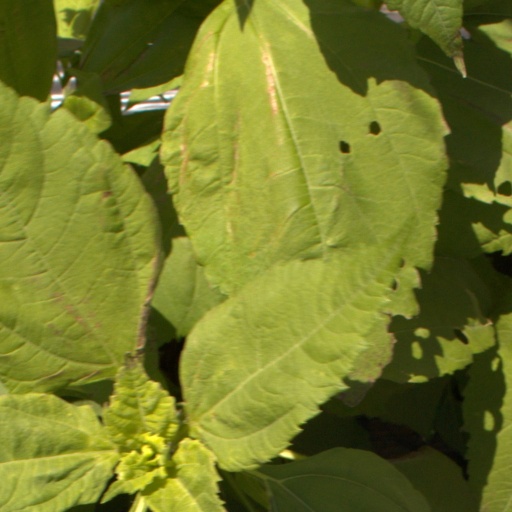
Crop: Jerusalem artichoke